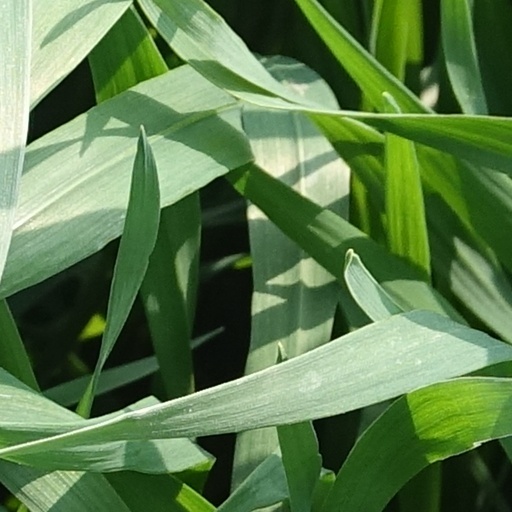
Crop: wheat